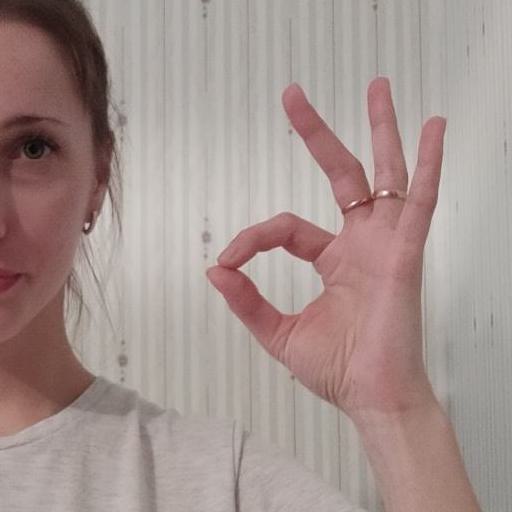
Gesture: ok